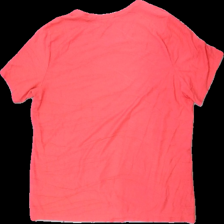
View: back
Type: T-shirt
Category: Ladies
Brand: Not in the list
Brand text on label: penmants
Colors: Pink
Material: 69% polyester 31% bomull
Pattern: Other
Cut: C-collar
Size: XL
Season: All
Damage: nopprigt
Damage location: top center
Damage 2: nopprigt
Damage 2 location: middle center
Damage 3: nopprigt
Damage 3 location: middle center
Price range: <50
Recommended usage: Export
Description: t-shirt med mönster